Piper PA-34 Seneca

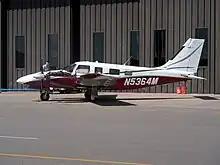
A Piper Seneca II with the engine cowl removed

Certified on 11 December 1996, the Seneca V was put into production as a 1997 model year. Again the cowls were redesigned for increased performance, several cockpit switches were relocated from the panel to the headliner, and an improved engine variant, the Continental TSIO-360-RB, fitted with an intercooler, was used.